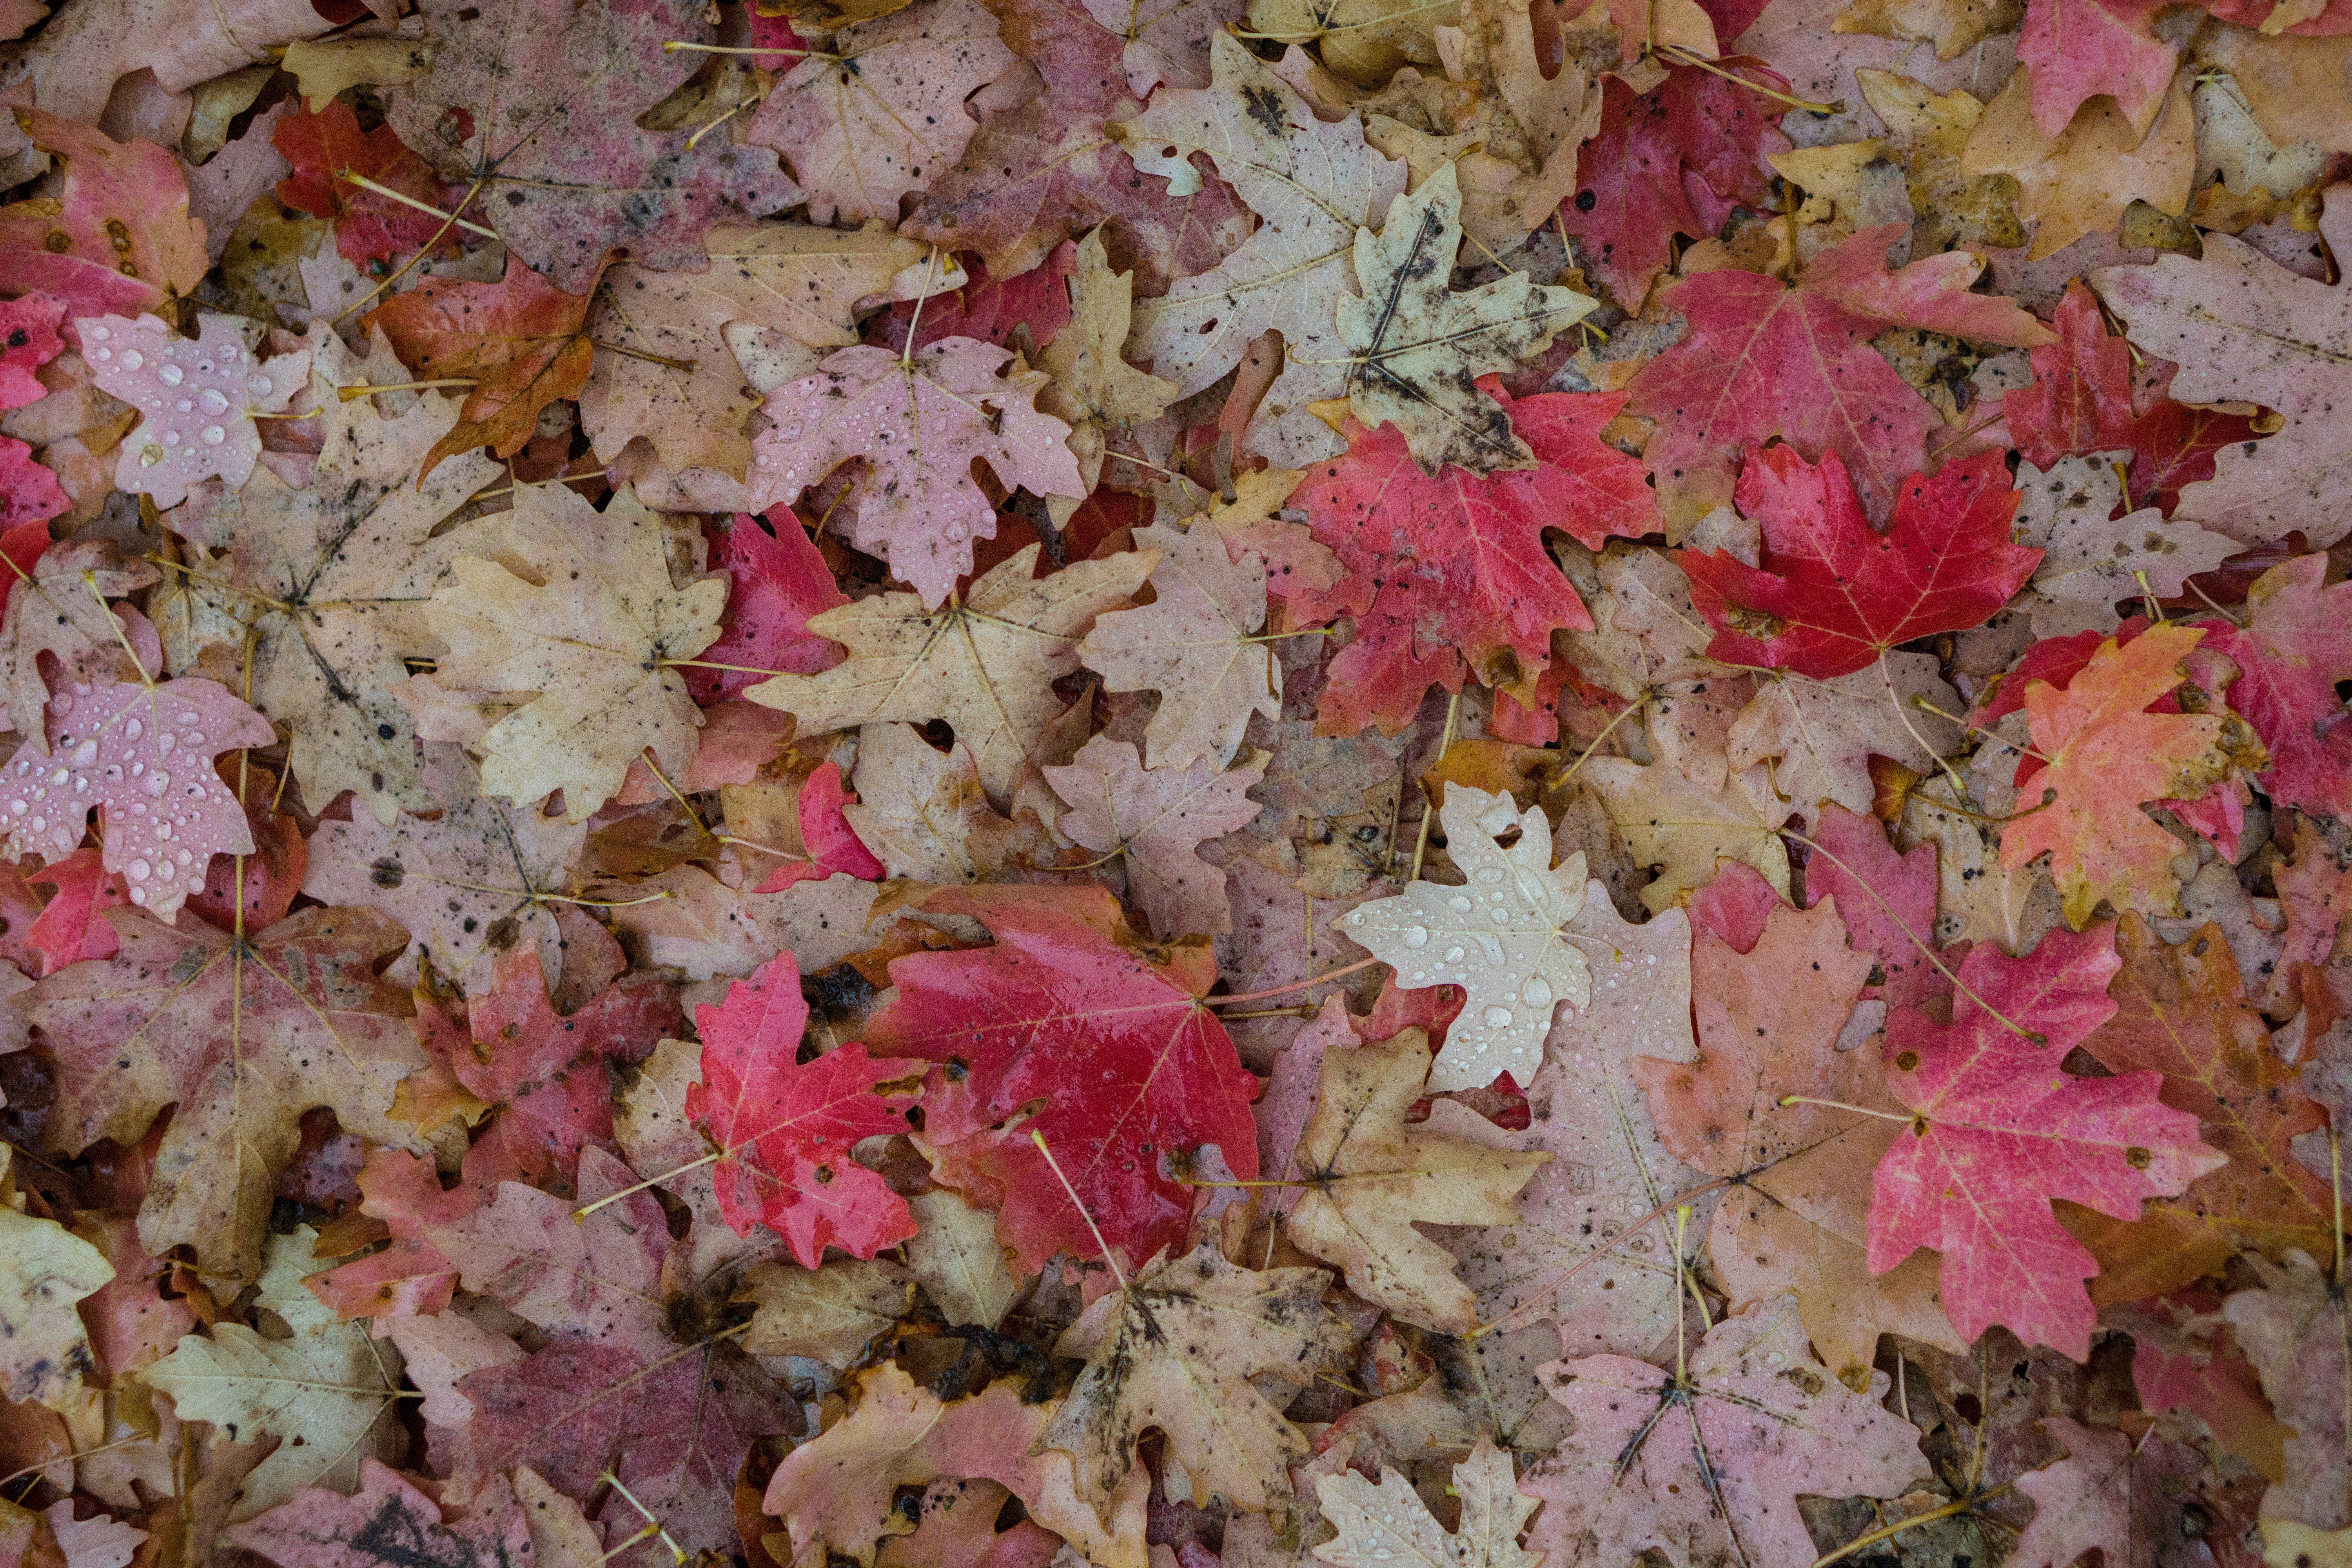
tree, plant, leaf, flower, petal, produce, autumn, pink, season, shrub, flowering plant, woody plant, land plant